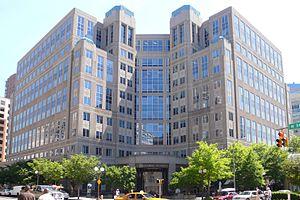
La Fondation nationale pour la science est une agence indépendante du gouvernement des États-Unis, destinée à soutenir financièrement la recherche scientifique fondamentale. Elle est l'équivalent américain du CNRS en France. La NSF fonctionne principalement par l'établissement de subventions de recherche, à des universités, des laboratoires, ou des individus.